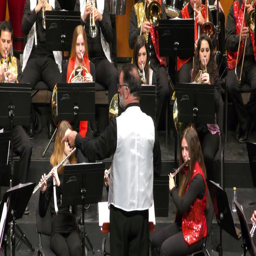
person conducts on competition of musical bands , a festival of music during holiday period .